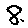
Label: 8